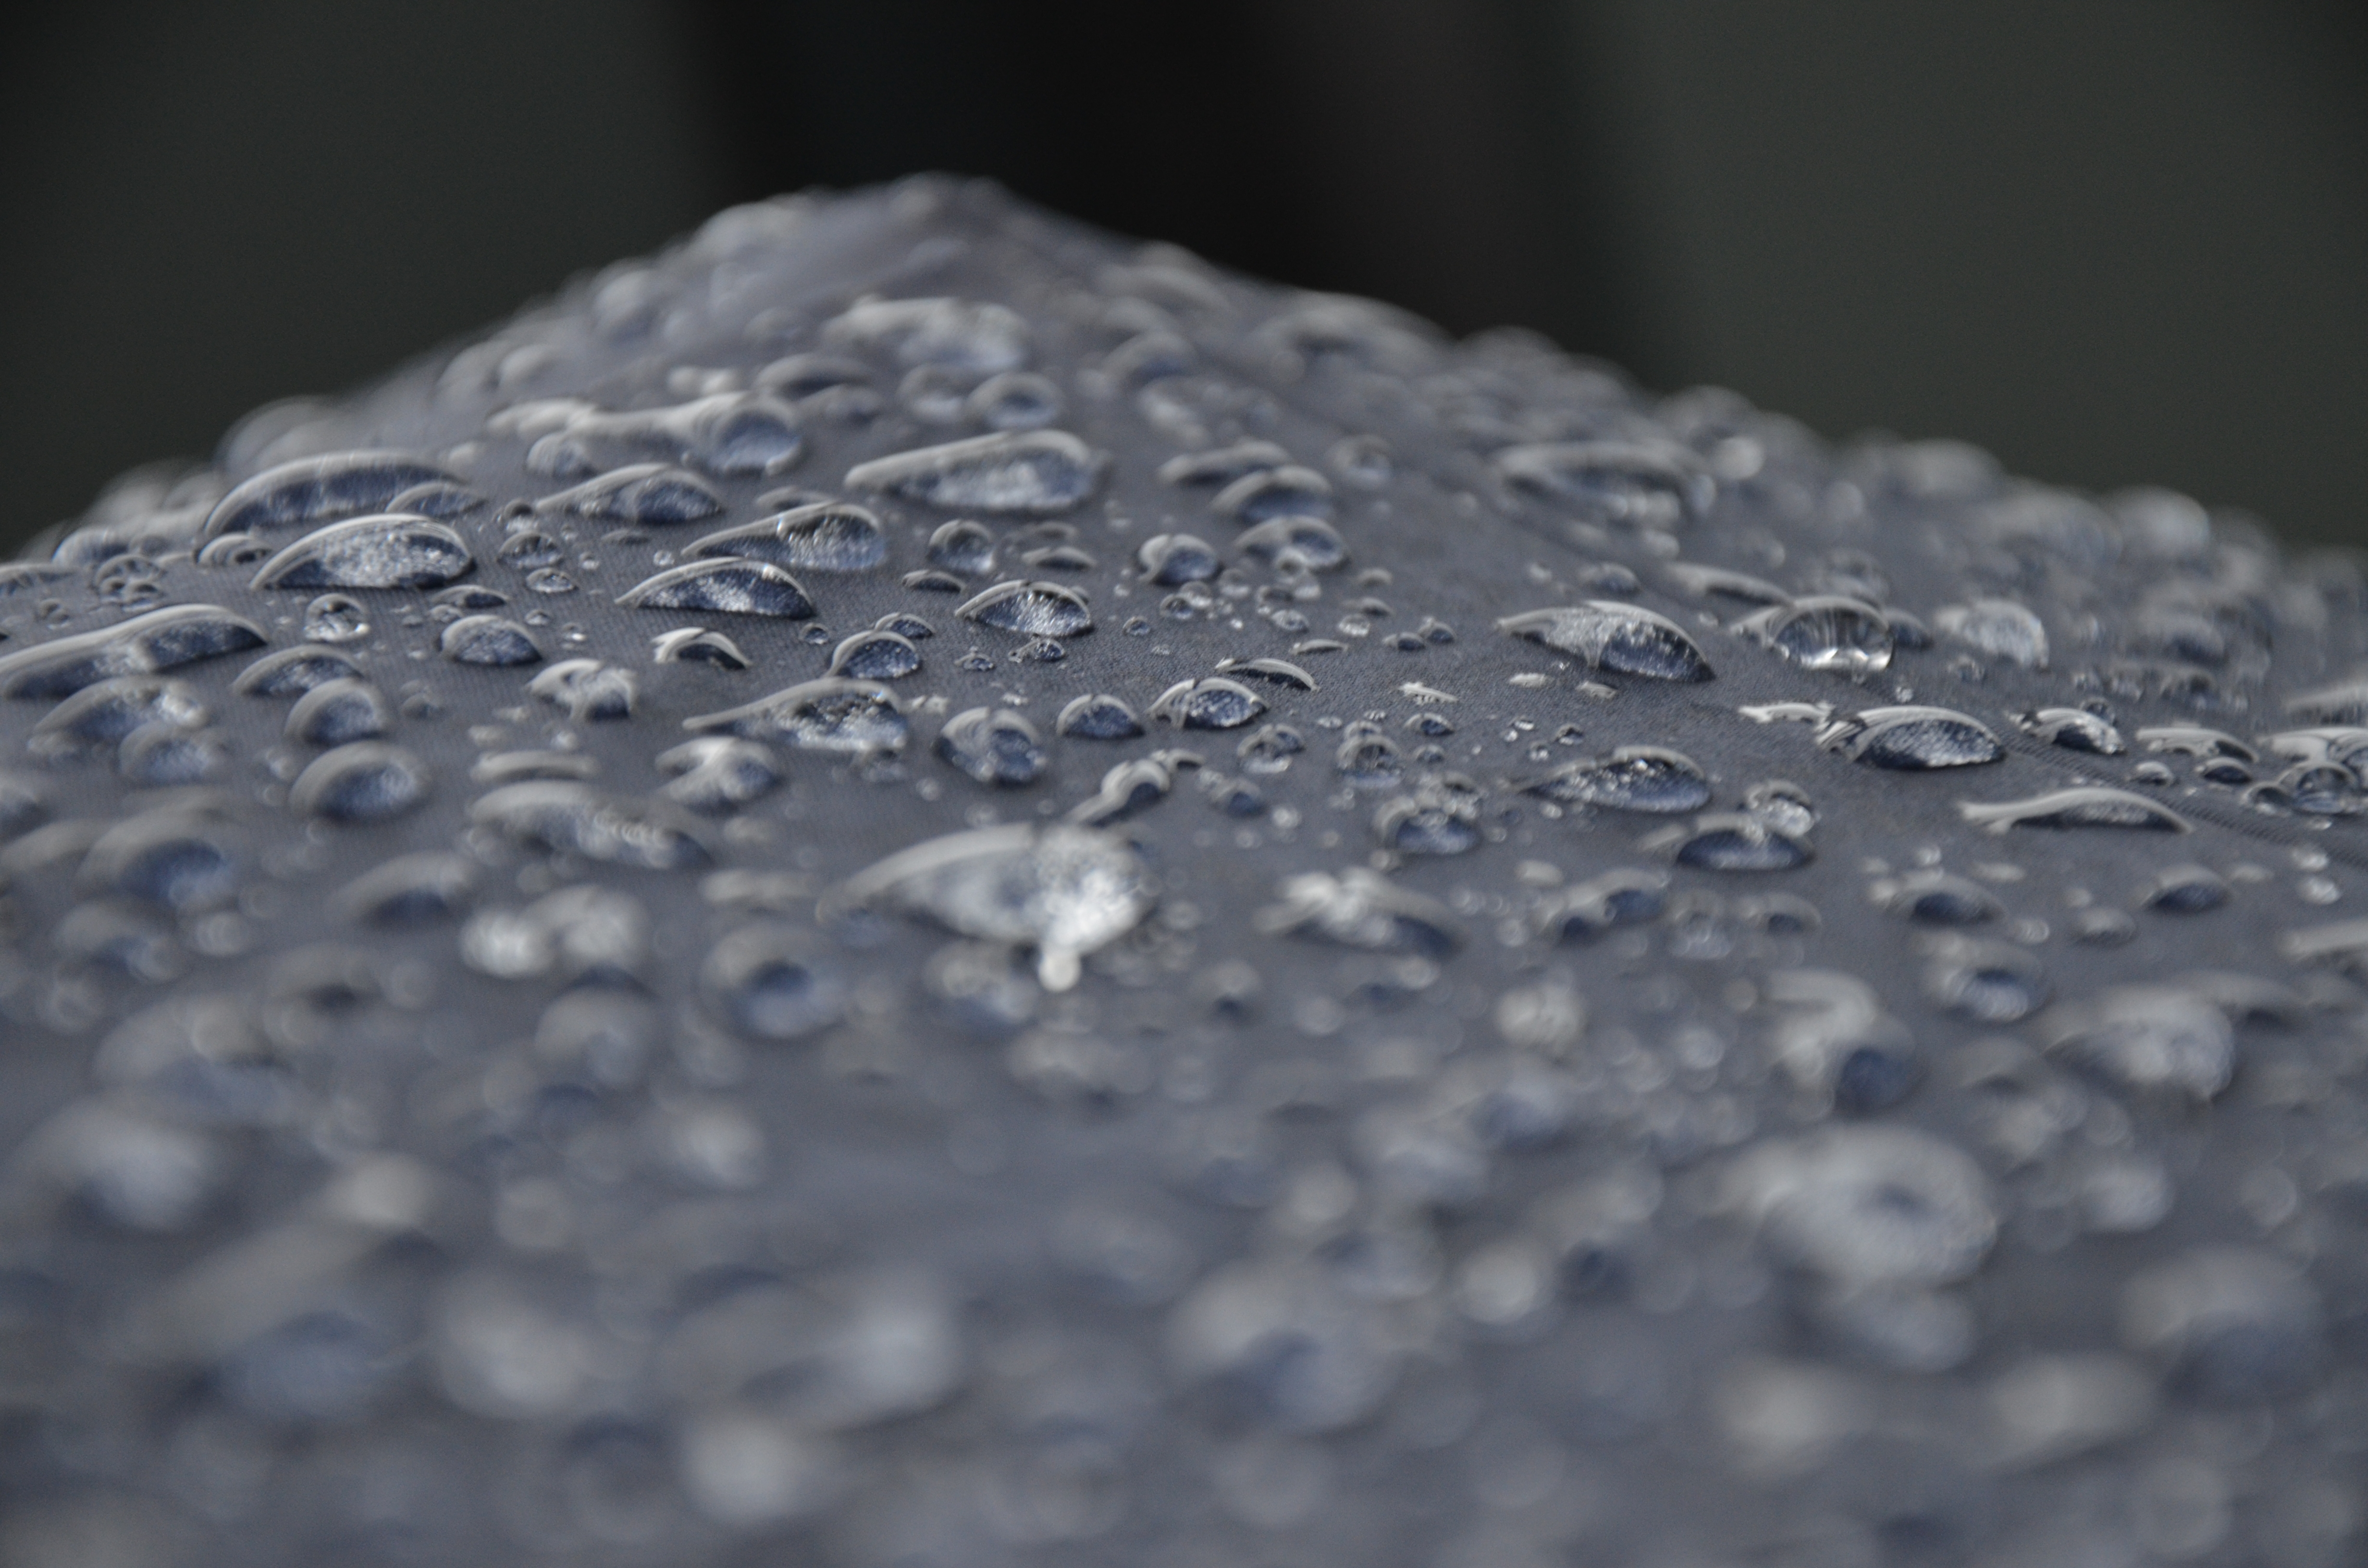
water, snow, drop, dew, blur, black and white, white, photography, rain, flower, petal, frost, dark, ice, weather, blue, black, monochrome, close up, rainy, raindrops, pearls, freezing, drops of water, macro photography, monochrome photography